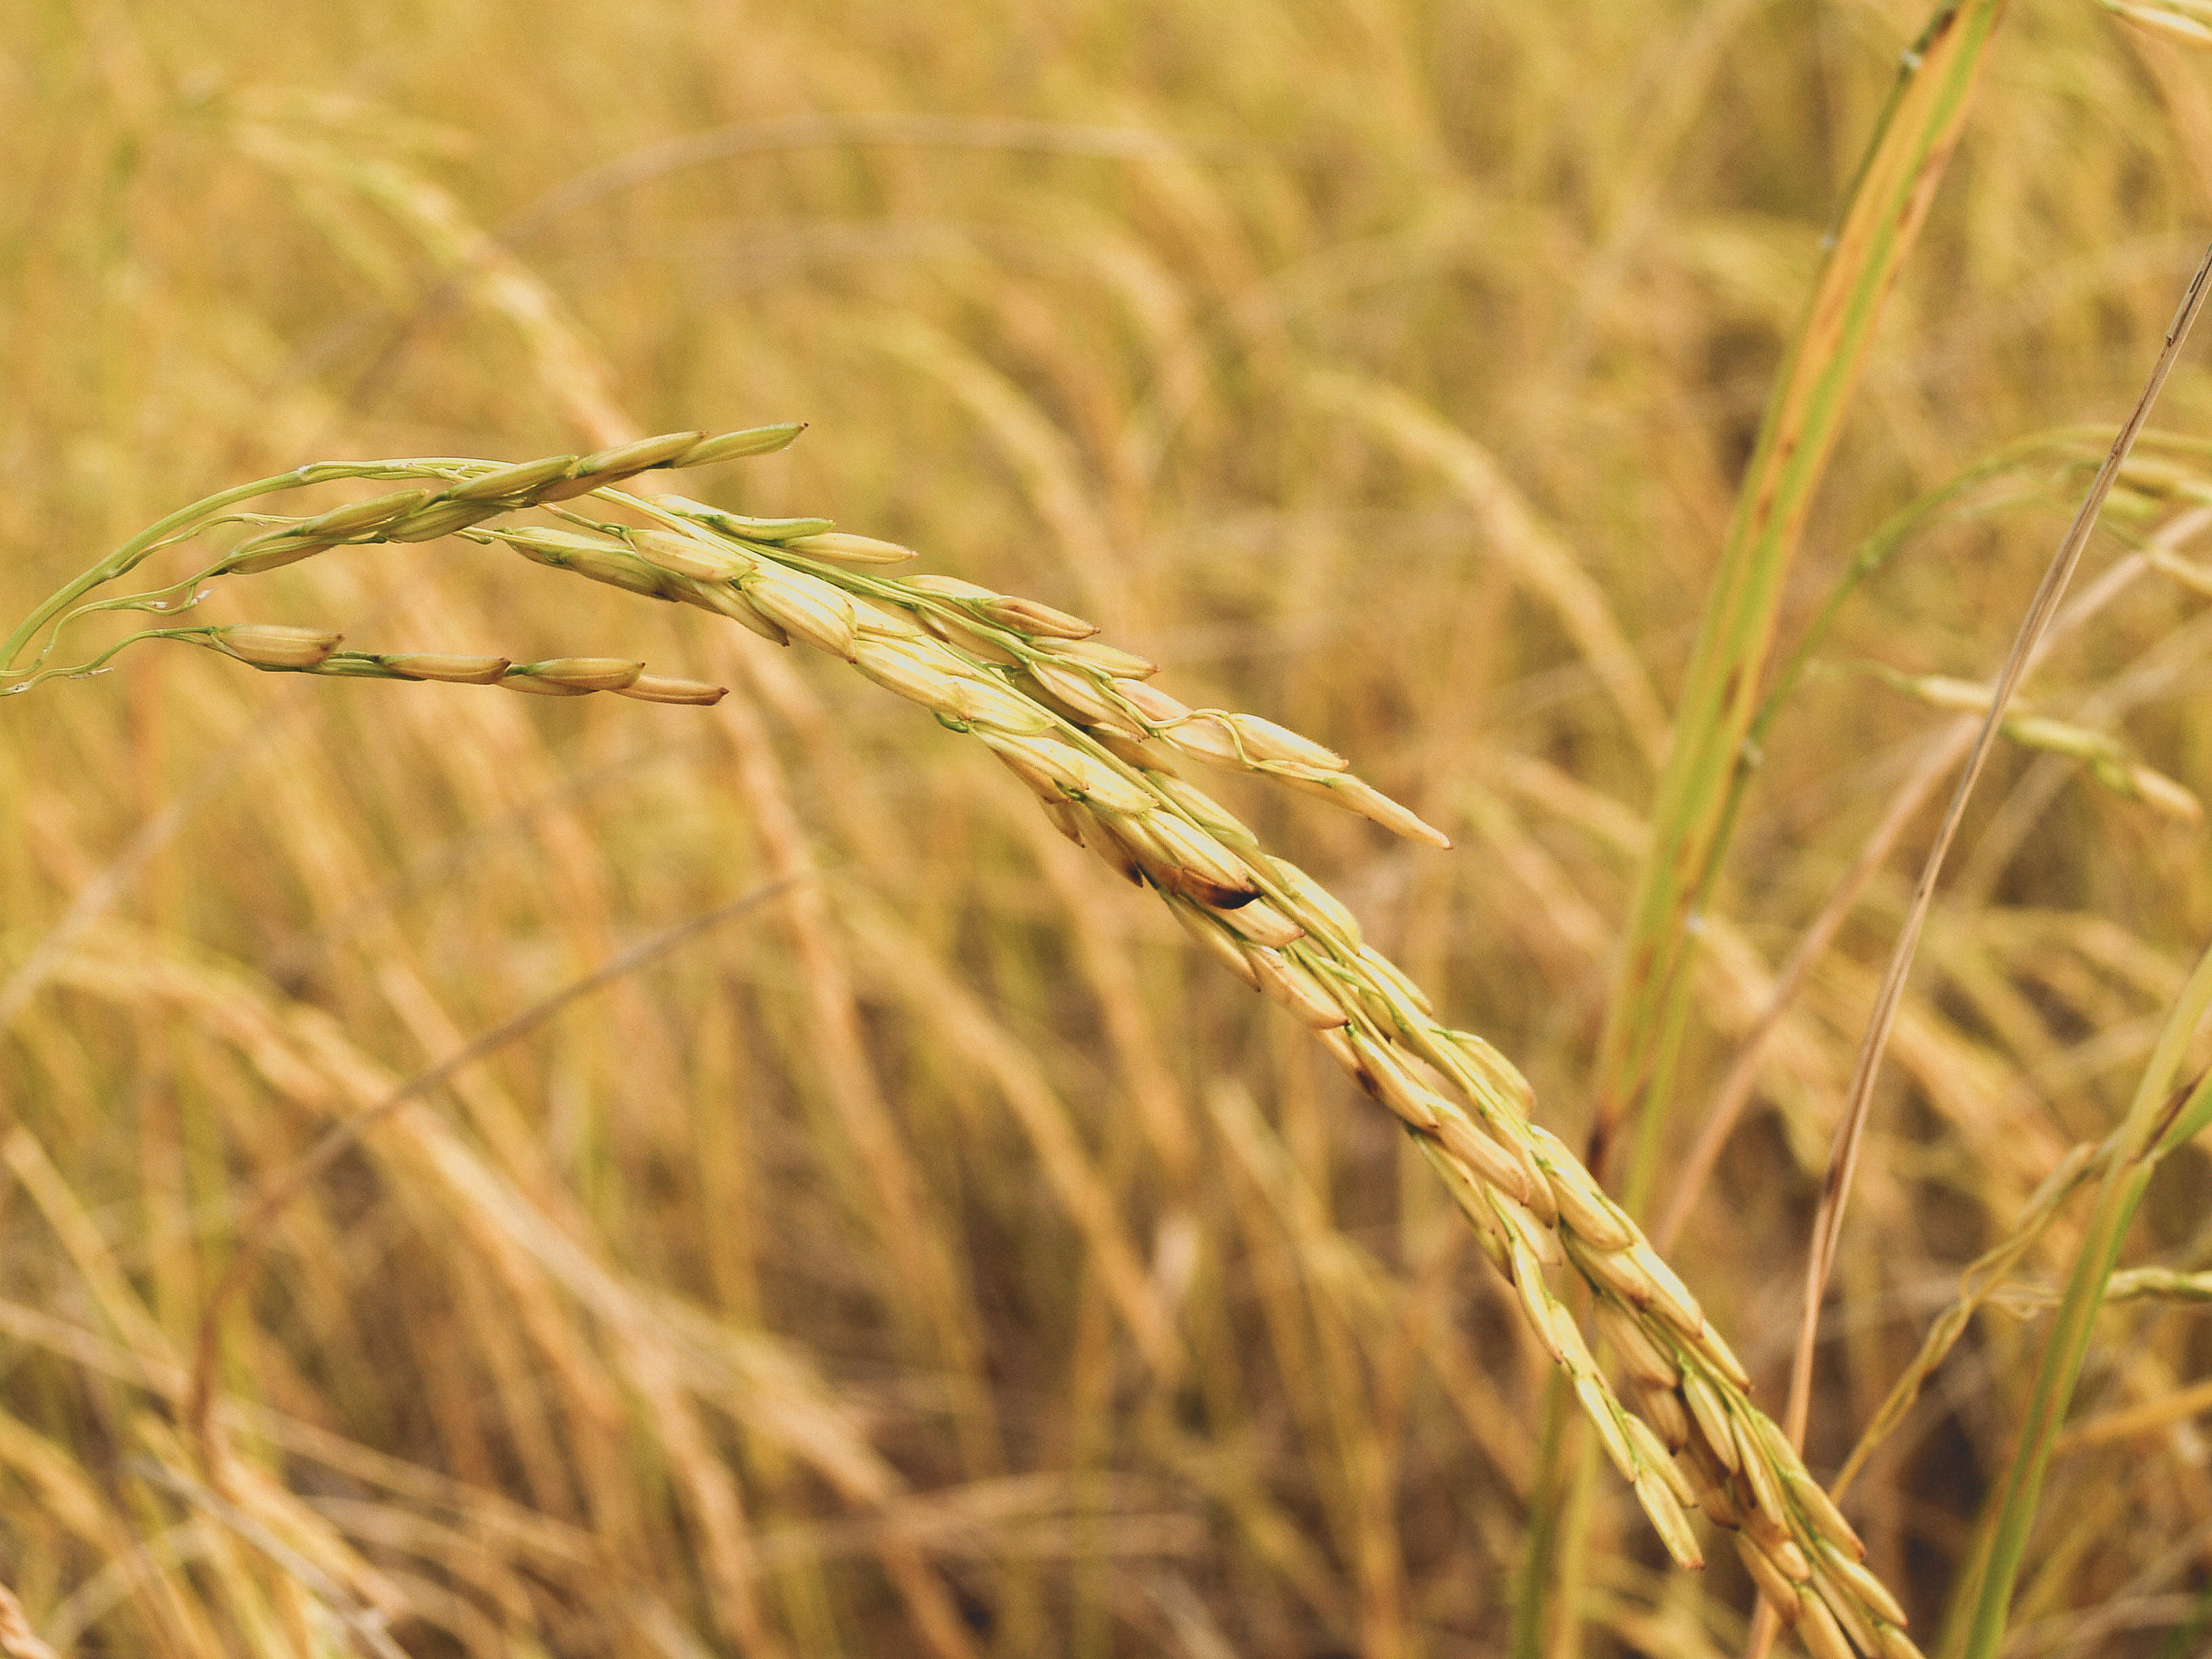
field, nature, green, rice, plant, agriculture, crop, food, golden, asia, grass, harvest, plantation, yellow, paddy, season, farm, ripe, background, cereal, asian, autumn, rural, growth, farmland, thailand, grain, organic, seed, brown, food grain, rye, wheat, grass family, barley, hordeum, triticale, emmer, dinkel wheat, ecoregion, commodity, cereal germ, avena, prairie, straw, einkorn wheat, durum, oat, poales, teff